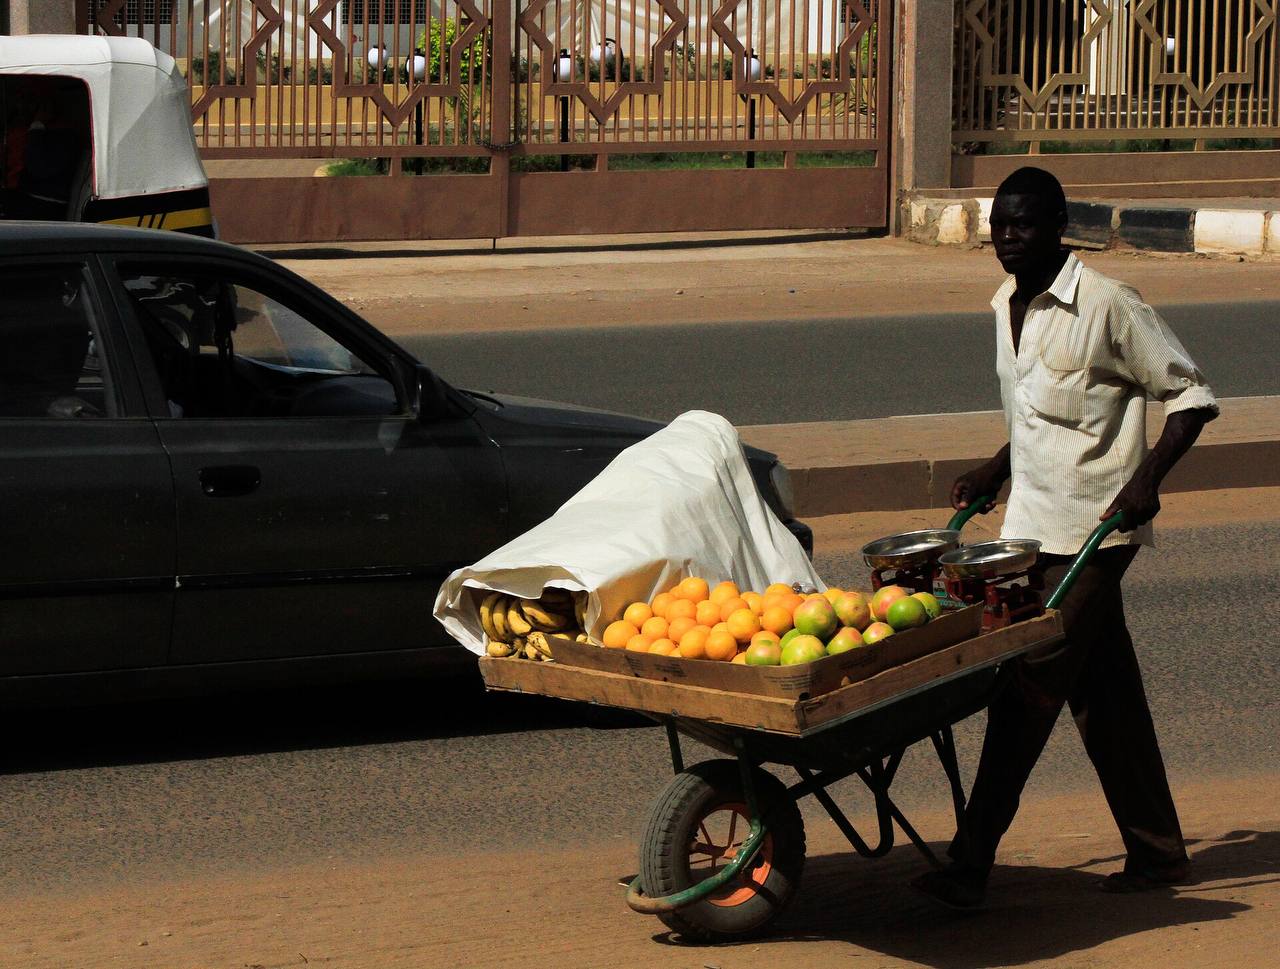
الوصف بالفصحى: رجل يجرّ عربة محمّلة بالبرتقال والموز
الوصف بالعامية السودانية: زول لازي درداقة شايل فيها برتكان وموز و ميزان في شارع الظلط
التصنيف: Local Culture & Objects